Answer in natural language. Considering the relative positions, is orange rhode island novelty basketball (marked A) to the left or right of potted houseplant with lush green foliage (marked C)? Choose between the following options: right or left
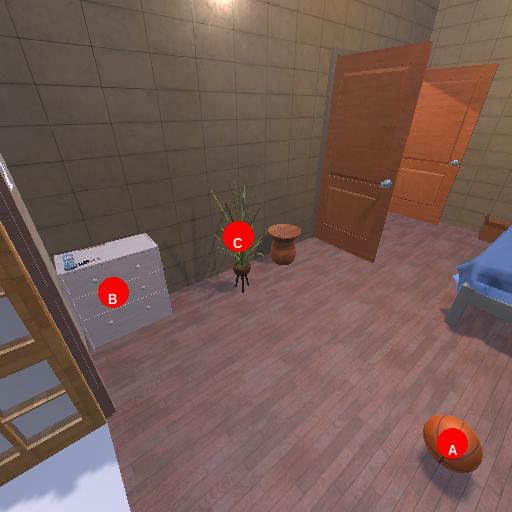
<answer>right</answer>